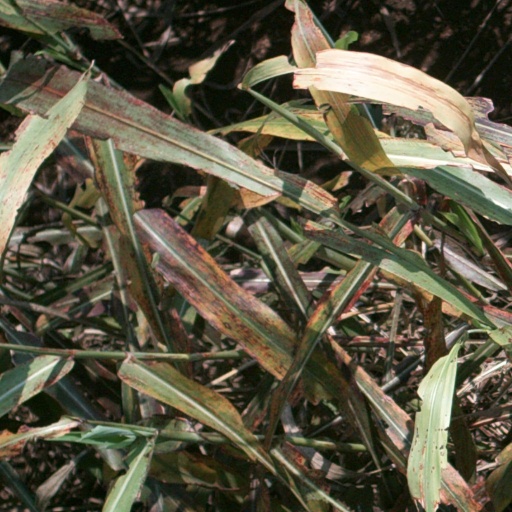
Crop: sorghum